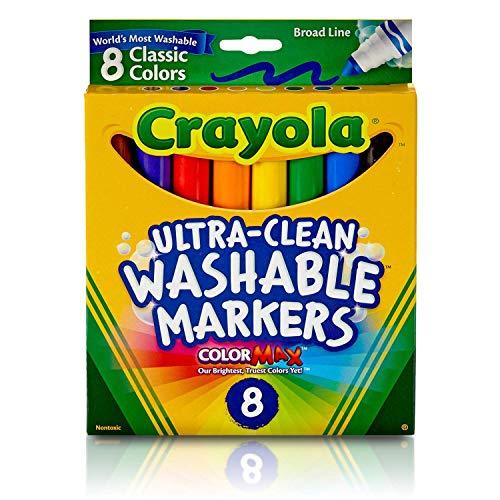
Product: Crayola Ultra-Clean Washable Markers, Broad Line, 8 Count
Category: Toys & Games | Arts & Crafts | Drawing & Painting Supplies | Coloring Pens & Markers
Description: Crayola broad line Washable markers-classic colors 8/pkg.
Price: $3.79
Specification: ProductDimensions:6.7x5.1x1inches|ItemWeight:0.32ounces|ShippingWeight:2.4ounces(Viewshippingratesandpolicies)|ASIN:B005NF3R7U|Itemmodelnumber:033170435877|NationalStockNumber:7520-01-507-6965|Manufacturerrecommendedage:10-10years